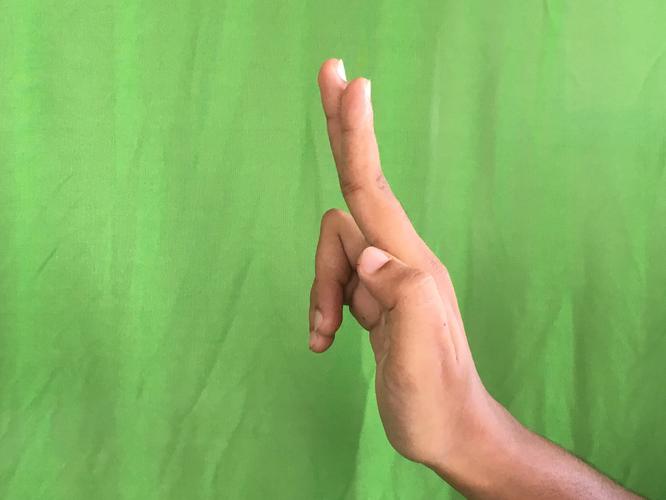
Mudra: Ardhapathaka
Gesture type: single_hand